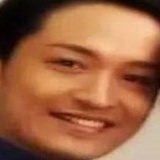
diễn viên Mã Cảnh Đào